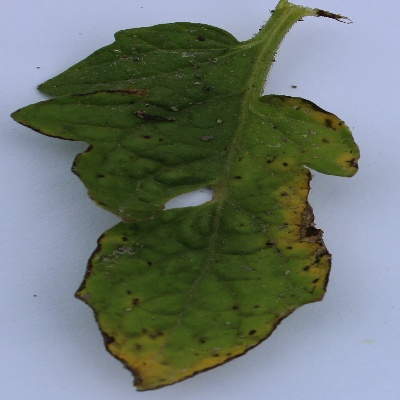
Crop: Tomato
Condition: septoria leaf spot